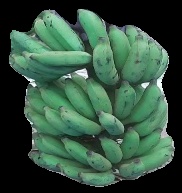
Variety: elakki-bale
Grade: grade3